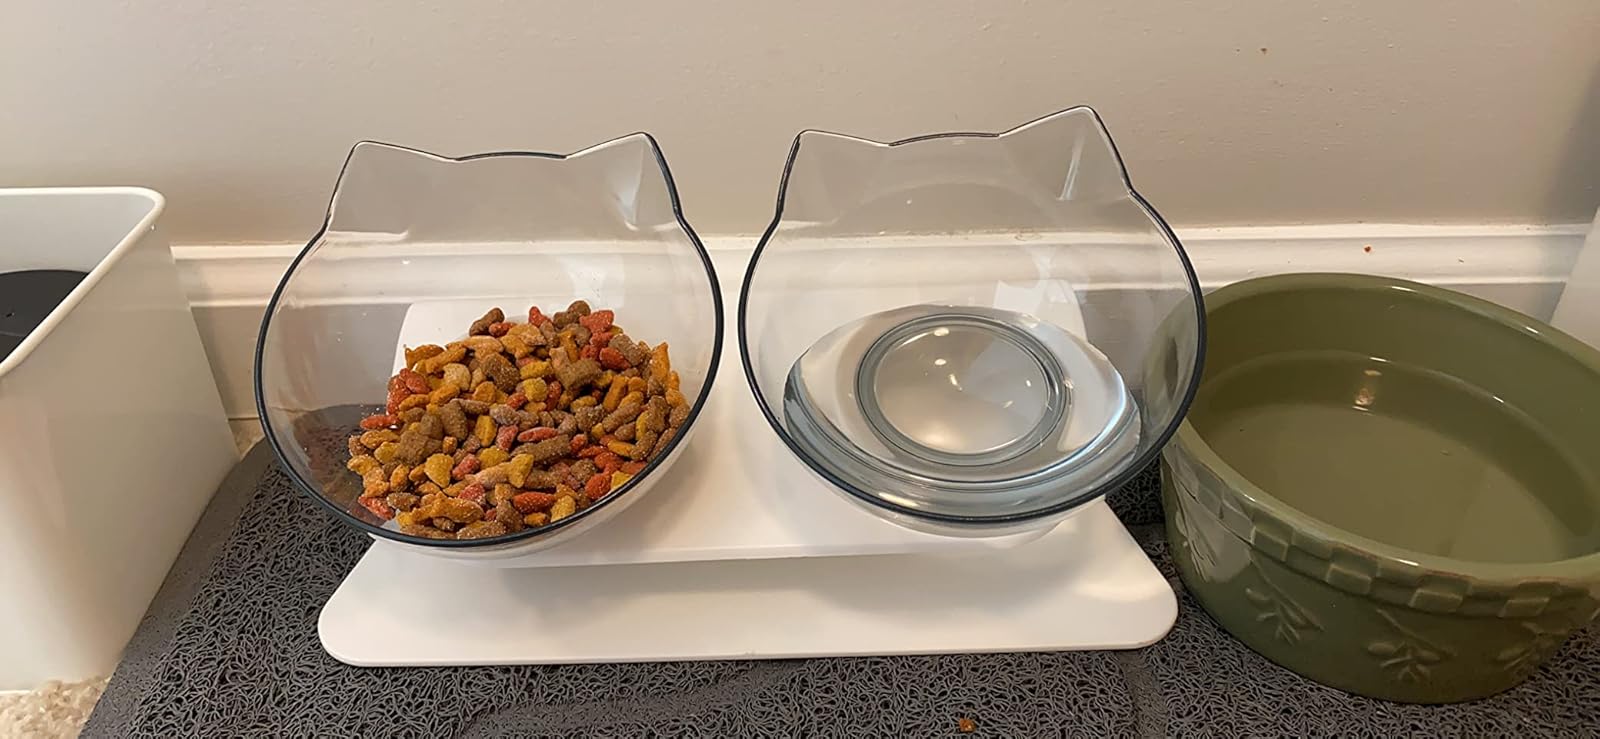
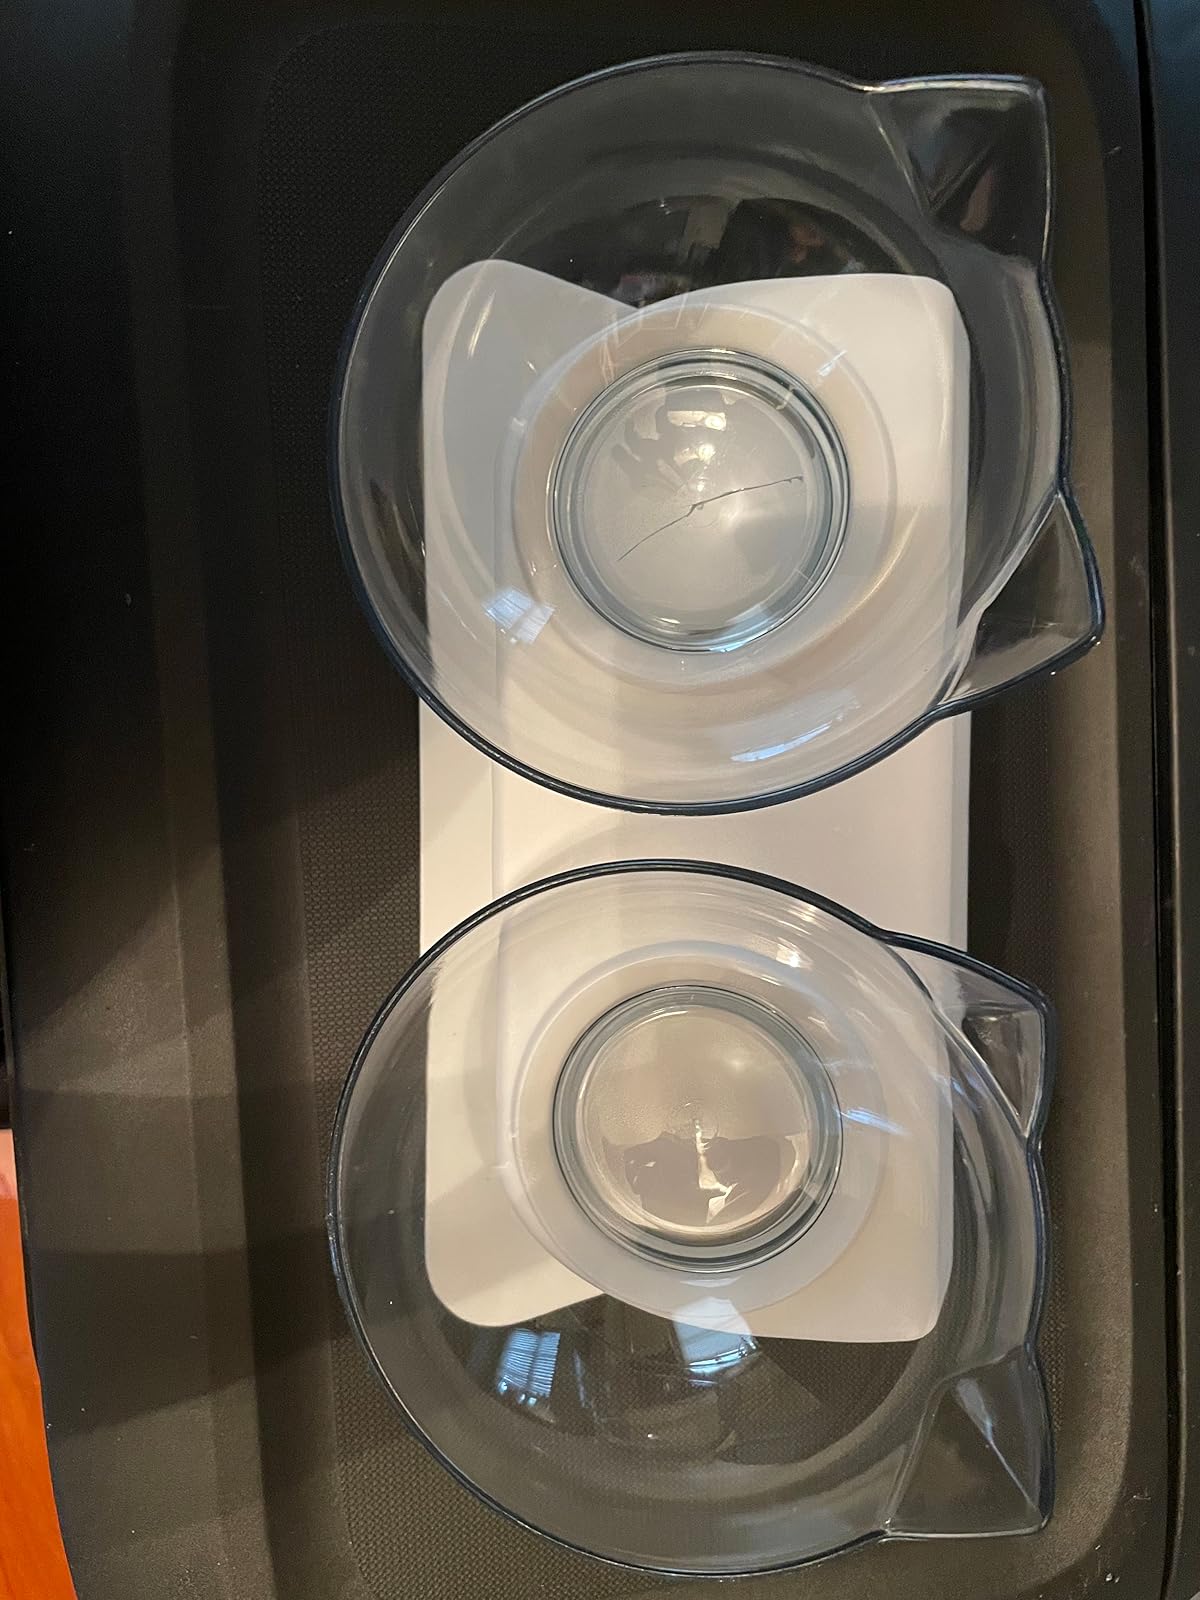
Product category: items_bowl
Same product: yes